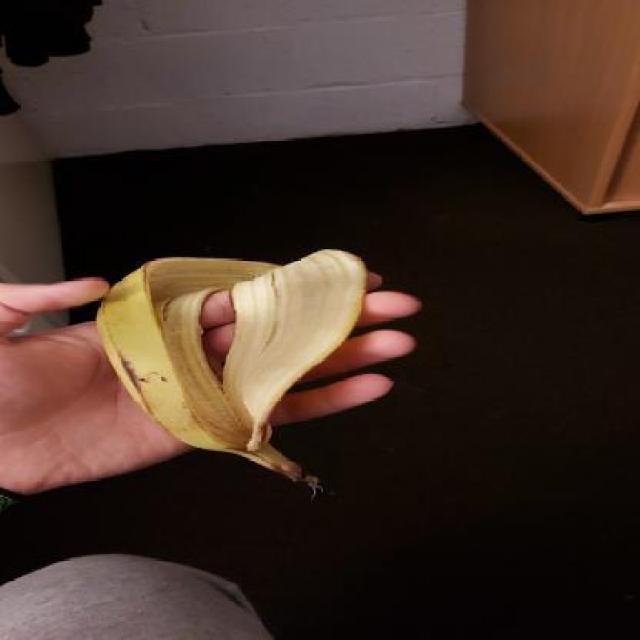
Label: bananas